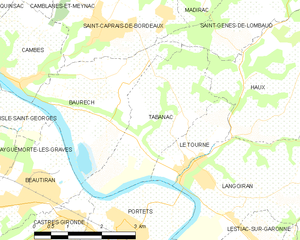
Tabanac est une commune du Sud-Ouest de la France, située dans le département de la Gironde, en région Nouvelle-Aquitaine.